Saint-Jean-Baptiste, Bastia

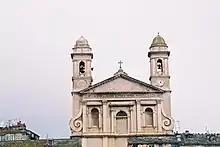
Église Saint-Jean-Baptiste de Bastia

Saint-Jean-Baptiste de Bastia is a church in Bastia, Haute-Corse, Corsica. The building was classified as a Historic Monument in 2000.